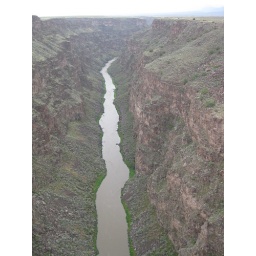
Outside Taos, 650 feet above the Rio Grande River... We went river rafting right below the bridge in the Taos Box....